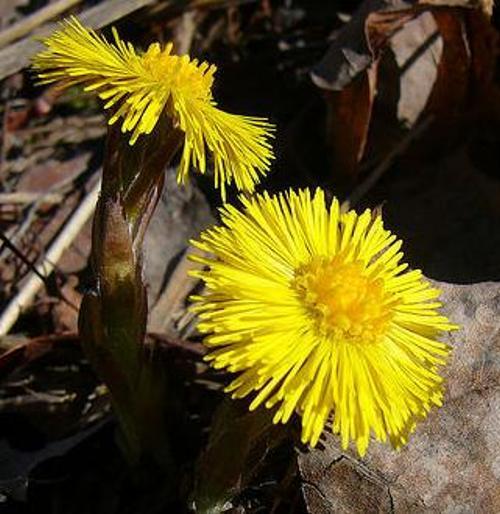
Flower: Coltsfoot